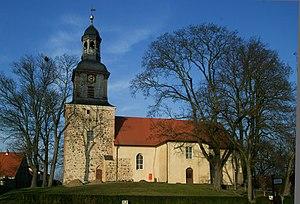
Vehlefanz est un village du Brandebourg faisant partie de la commune d'Oberkrämer dans l'arrondissement de Haute-Havel, à une dizaine de kilomètres au nord-ouest de Berlin. Il comprenait au 31 décembre 2008, avec les hameaux environnants, 1 800 habitants.